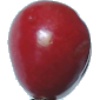
Label: Cherry 2